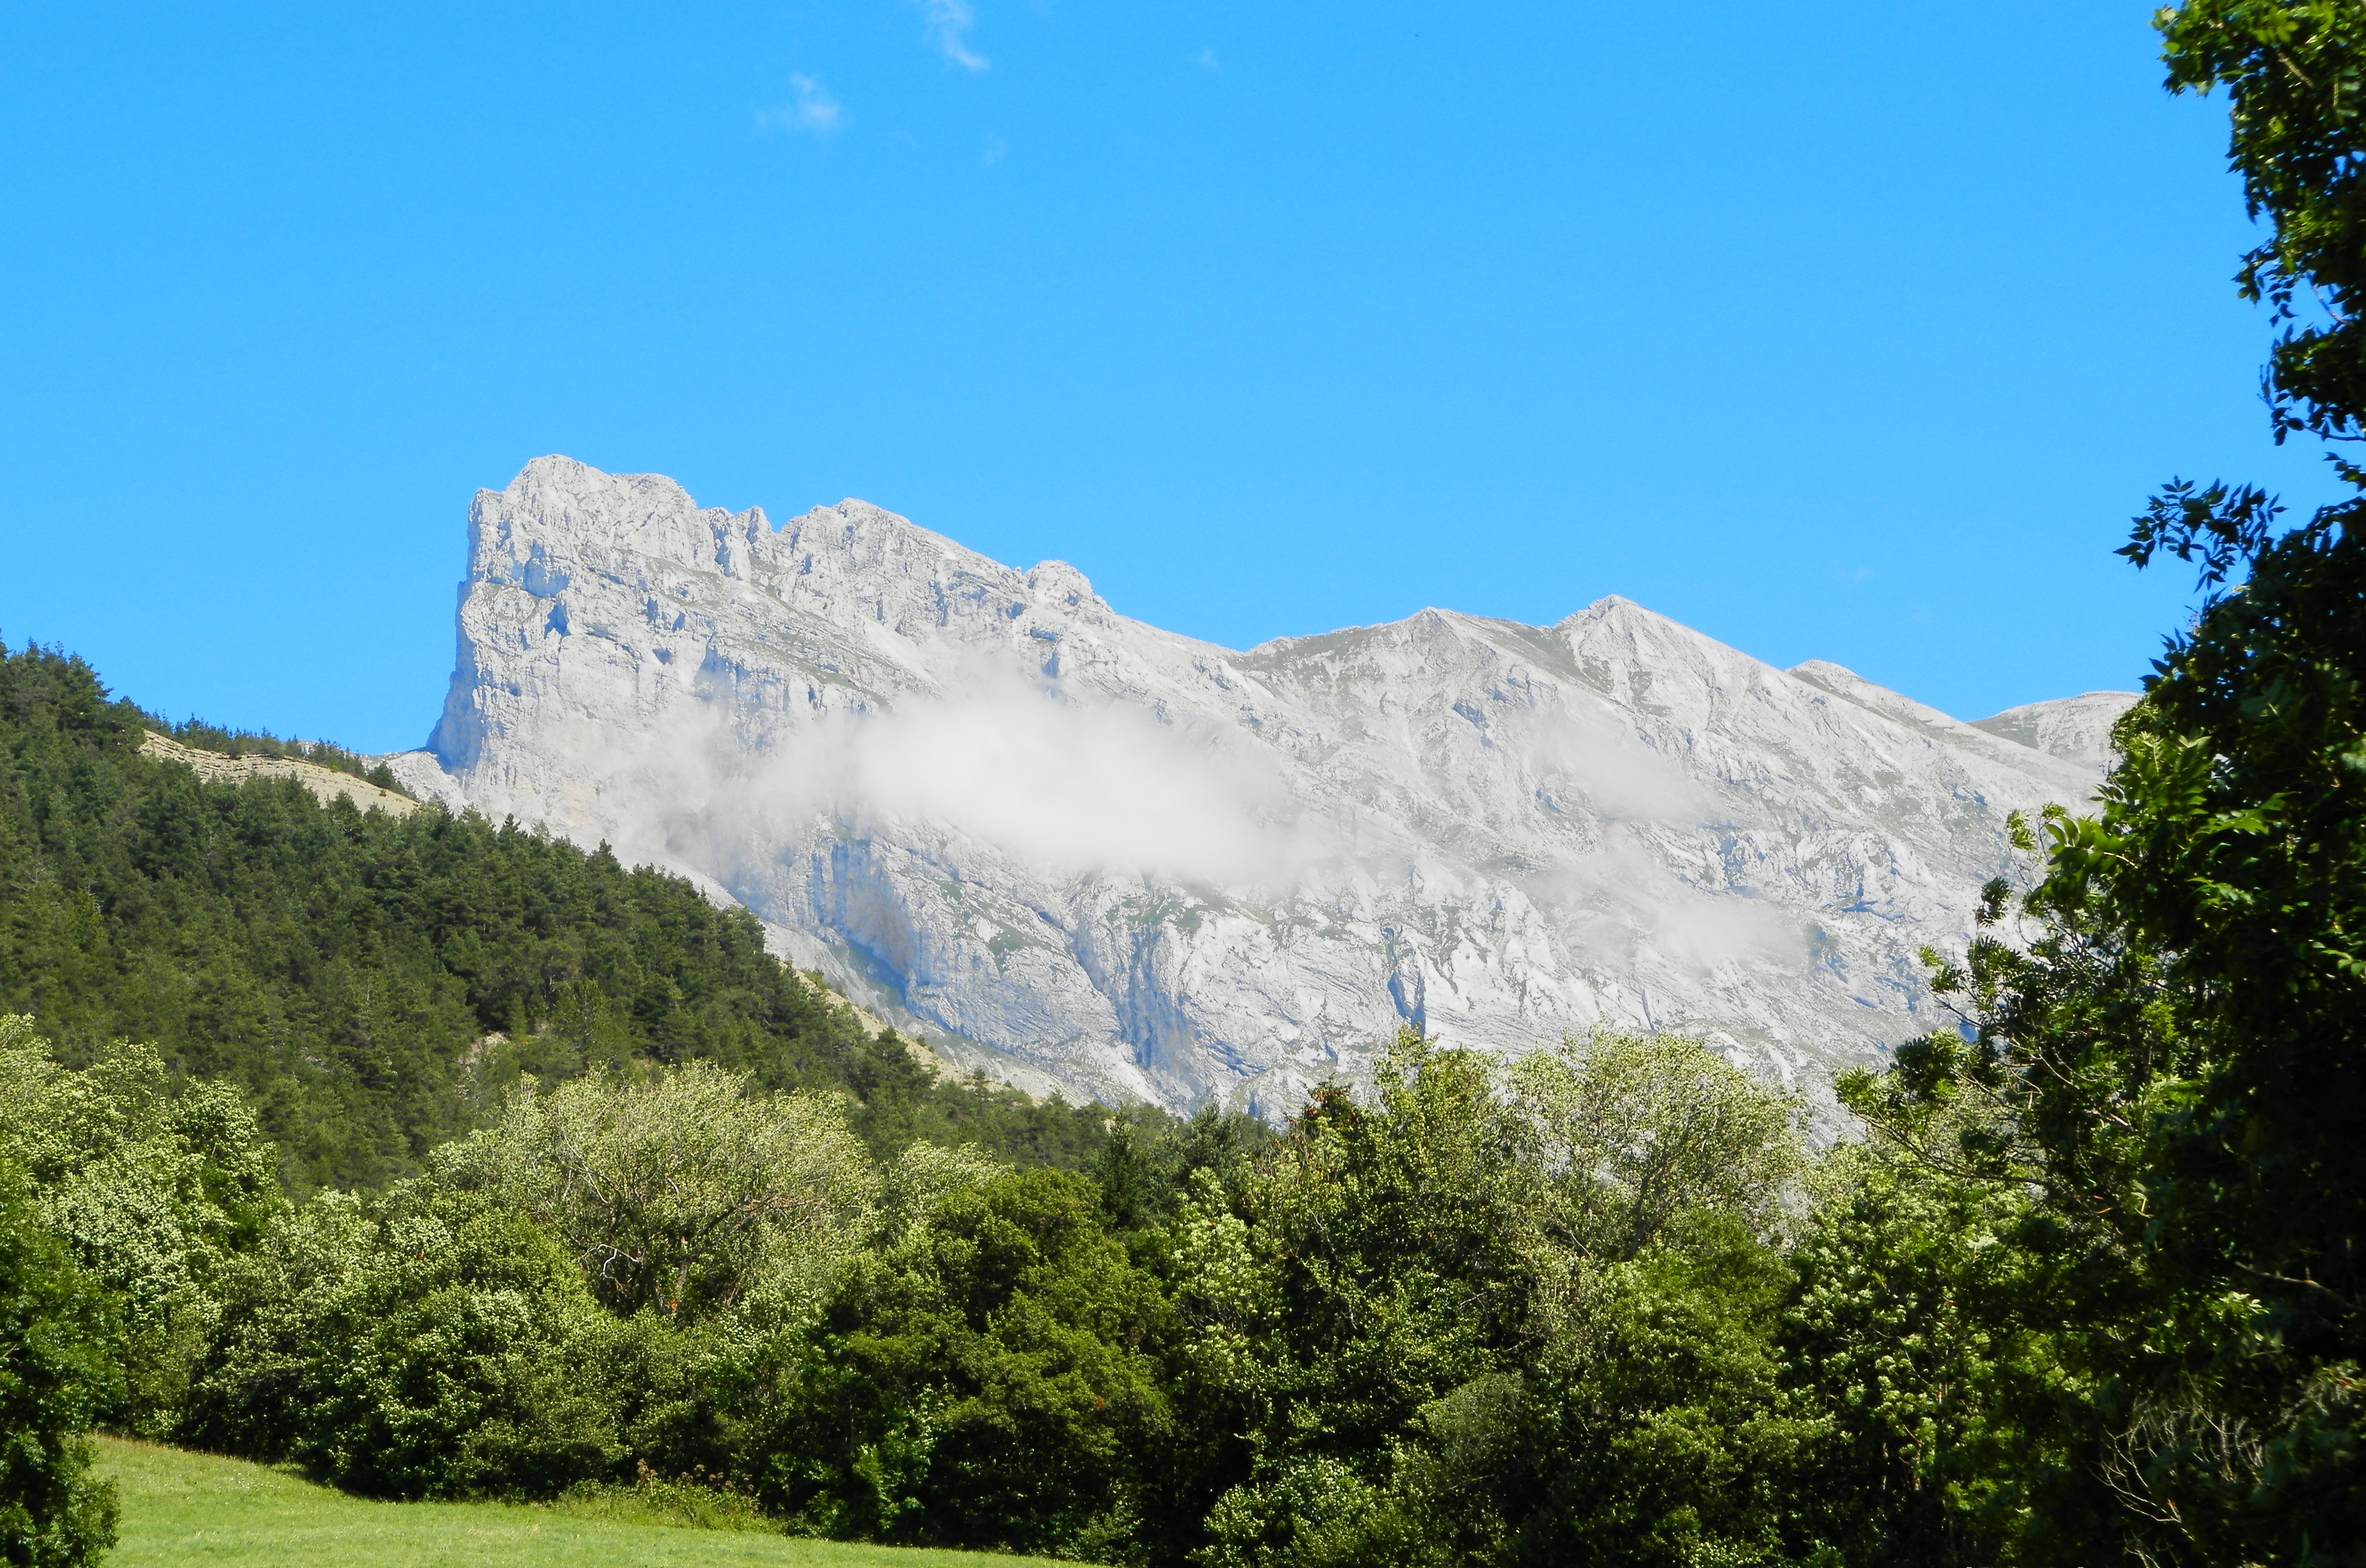
tree, nature, wilderness, walking, mountain, meadow, adventure, valley, mountain range, park, national park, ridge, blue sky, alps, plateau, ecosystem, landform, mountain pass, geographical feature, mountainous landforms